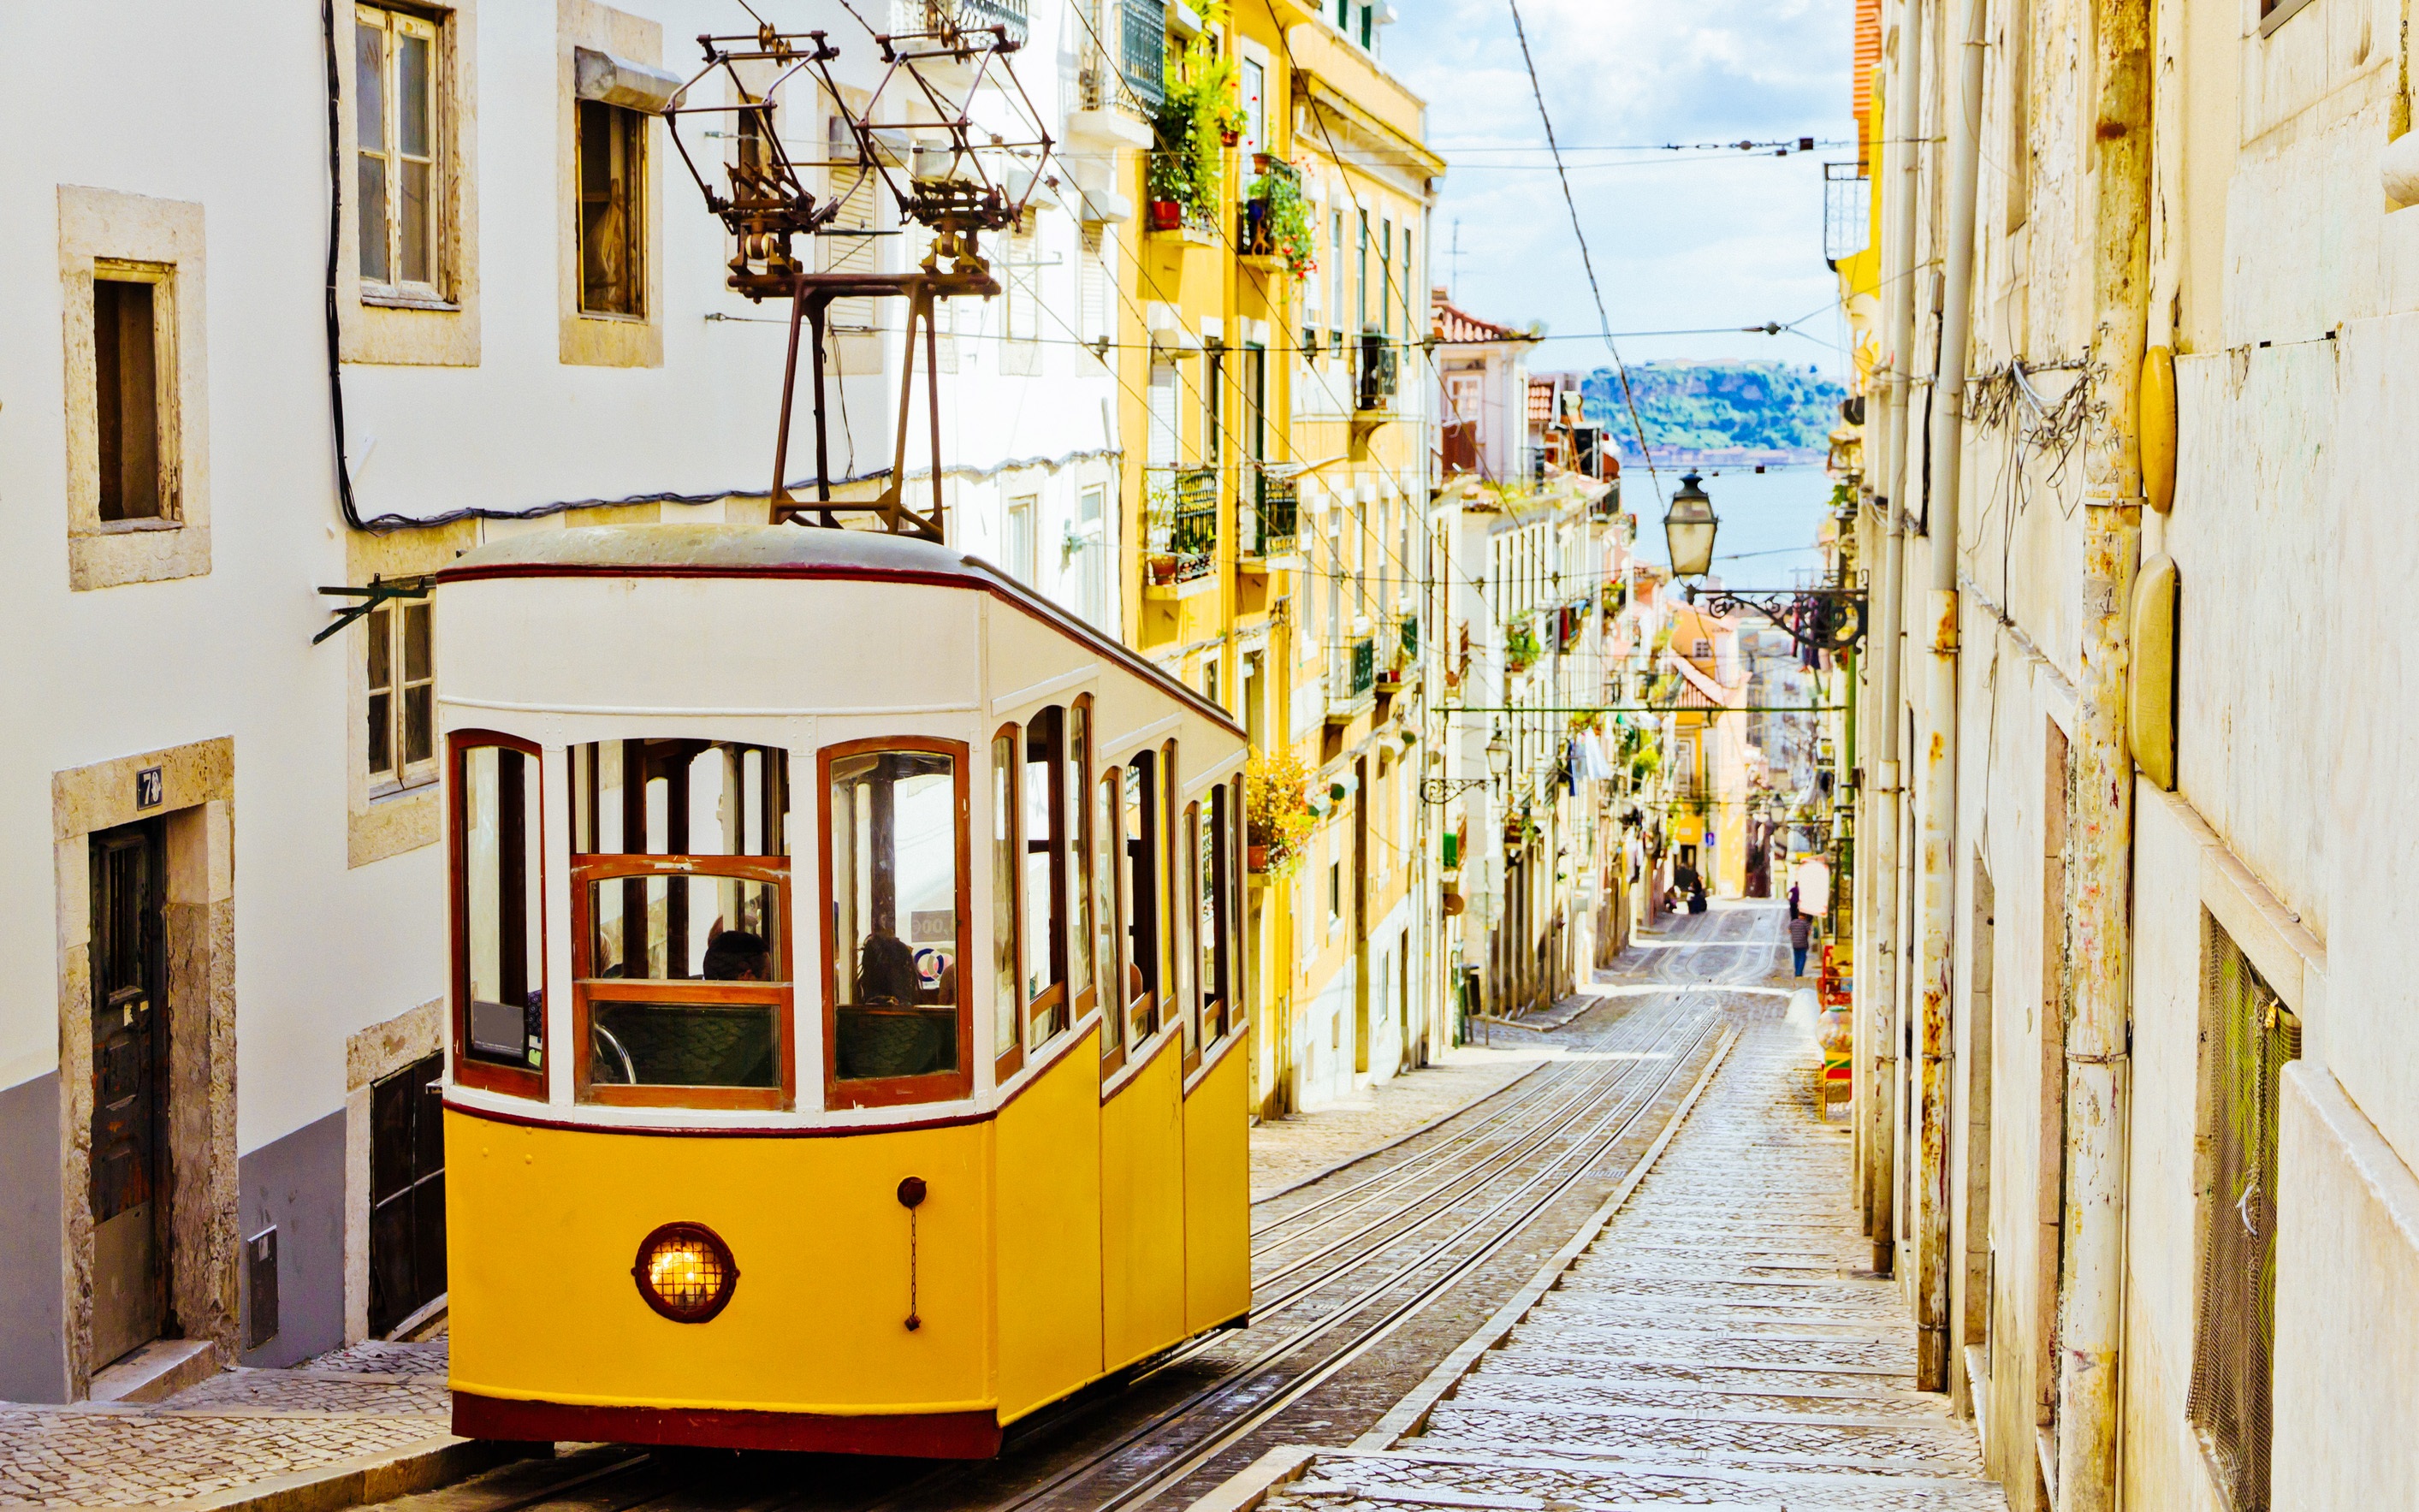
landscape, street, tram, transport, vehicle, color, electricity, yellow, lisbon, neighbourhood, trawmay